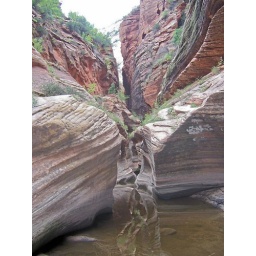
Zion - Little pond in the river bed